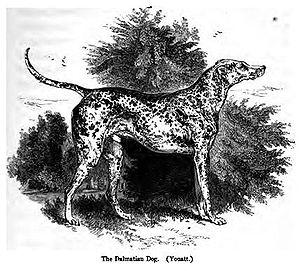
Le dalmatien est une race de chien originaire de Dalmatie, une région de la Croatie. Apparenté au chien courant, le dalmatien est de taille moyenne, musclé, actif, harmonieux dans ses lignes et doté d'un trot remarquable. Selon la FCI, il est d'un caractère calme, têtu, intelligent et câlin. Sa robe a pour base le blanc et comporte des taches rondes bien dessinées pouvant être noires ou foies. Le dalmatien est un chien sportif et gai qui a besoin de se dépenser. Ce n'est pas un chien d'appartement. La race s'illustre dans les sports comme l'agility, le cani-cross et l'obé rythmée.